Kadena Air Base

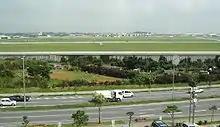
View of Kadena Air Base

What the Americans captured was a strip of badly damaged coral runway. "The initial work at Kadena was accomplished by the 1901st Aviation Engineer Battalion 7th U.S. Infantry Division and Naval Construction Battalion Maintenance Unit CBMU 624 on 4 April", by nightfall the same day, the runway could accept emergency landings. Eight days later, and after some of coral were added, the airfield was declared operational and put into immediate service by artillery spotting aircraft. Additional construction was performed by the 807th Engineering Aviation Battalion to improve the airfield for USAAF fighter and bomber use with fuel tank farms, a new bituminous runway, and a runway for bomber aircraft, by August.